Royal Military Canal Path

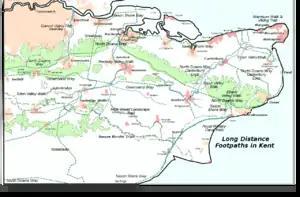
The Royal Military Canal Path, and the other long-distance footpaths in Kent

The Royal Military Canal Path is a long-distance path in England, mainly following the Royal Military Canal. Its end points are Seabrook, Kent and Pett Level, East Sussex and it runs for . It is a canal-side path and fringes the northern edge of Romney Marsh. The canal is an early-19th-century defence against a possible invasion by Napoleon, and it is a Scheduled Ancient Monument and a SSSI. Links are made with the Saxon Shore Way at Appledore and West Hythe.